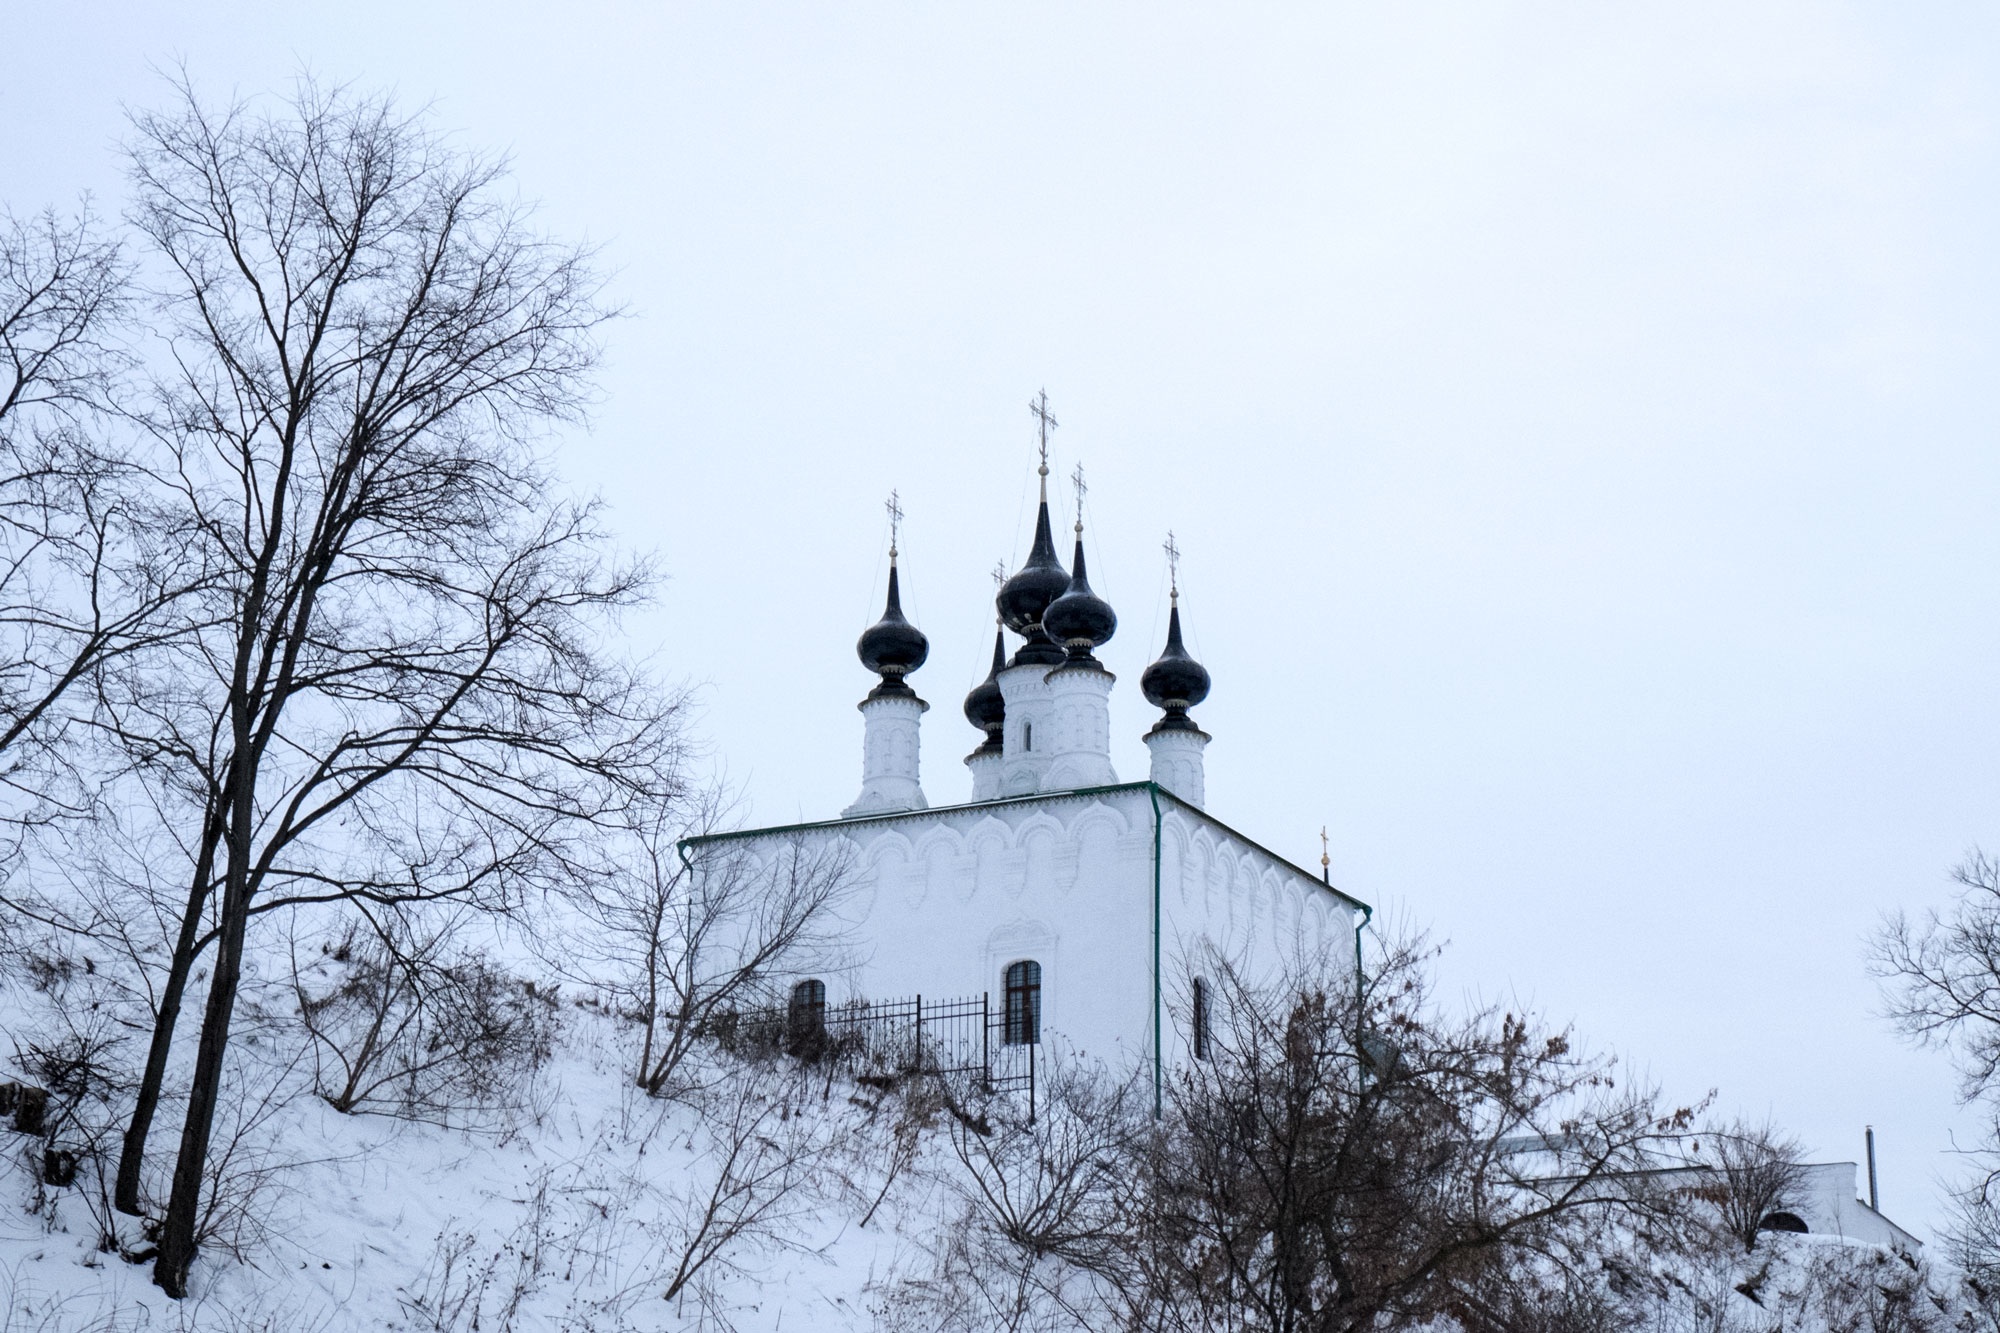
snow, winter, building, weather, church, chapel, season, place of worship, spire, steeple